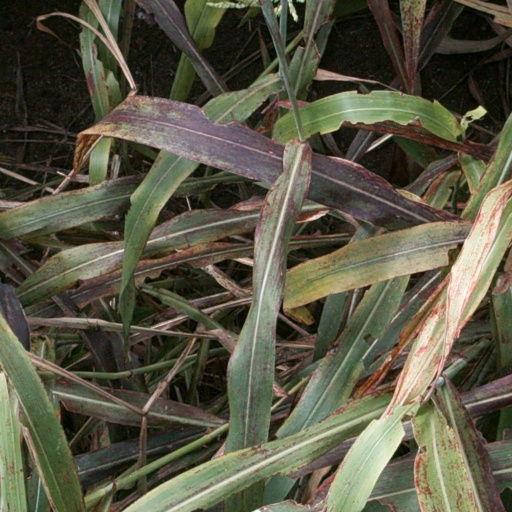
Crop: sorghum